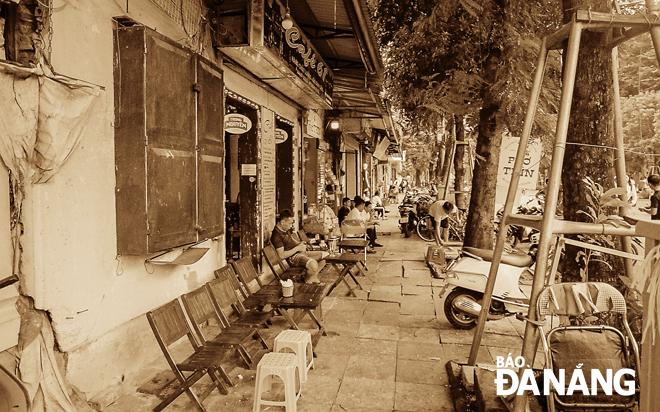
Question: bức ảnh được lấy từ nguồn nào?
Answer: nguồn của bức ảnh là báo đà nẵng